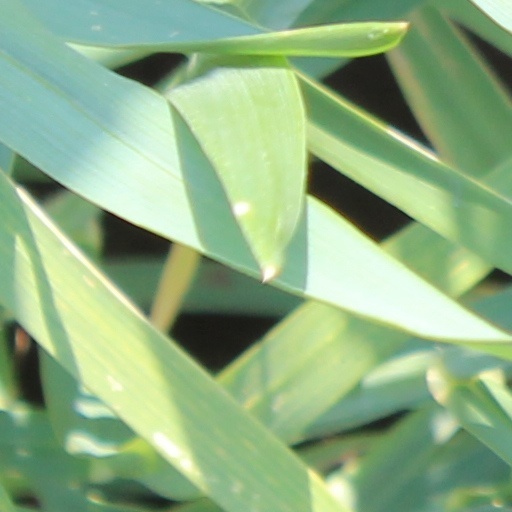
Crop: wheat